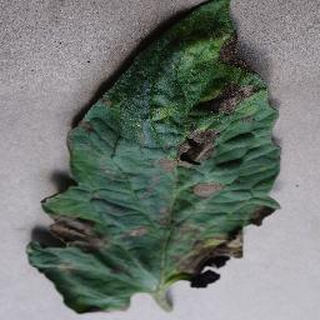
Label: tomato_early_blight